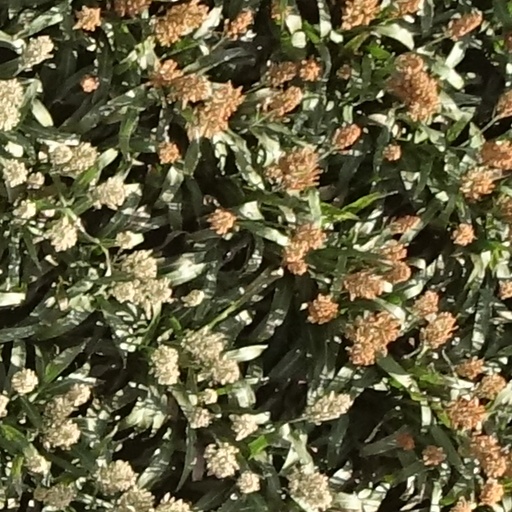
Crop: sorghum